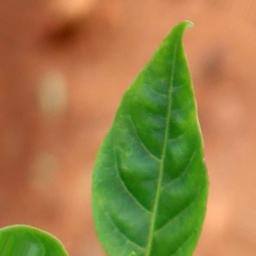
Label: healthy